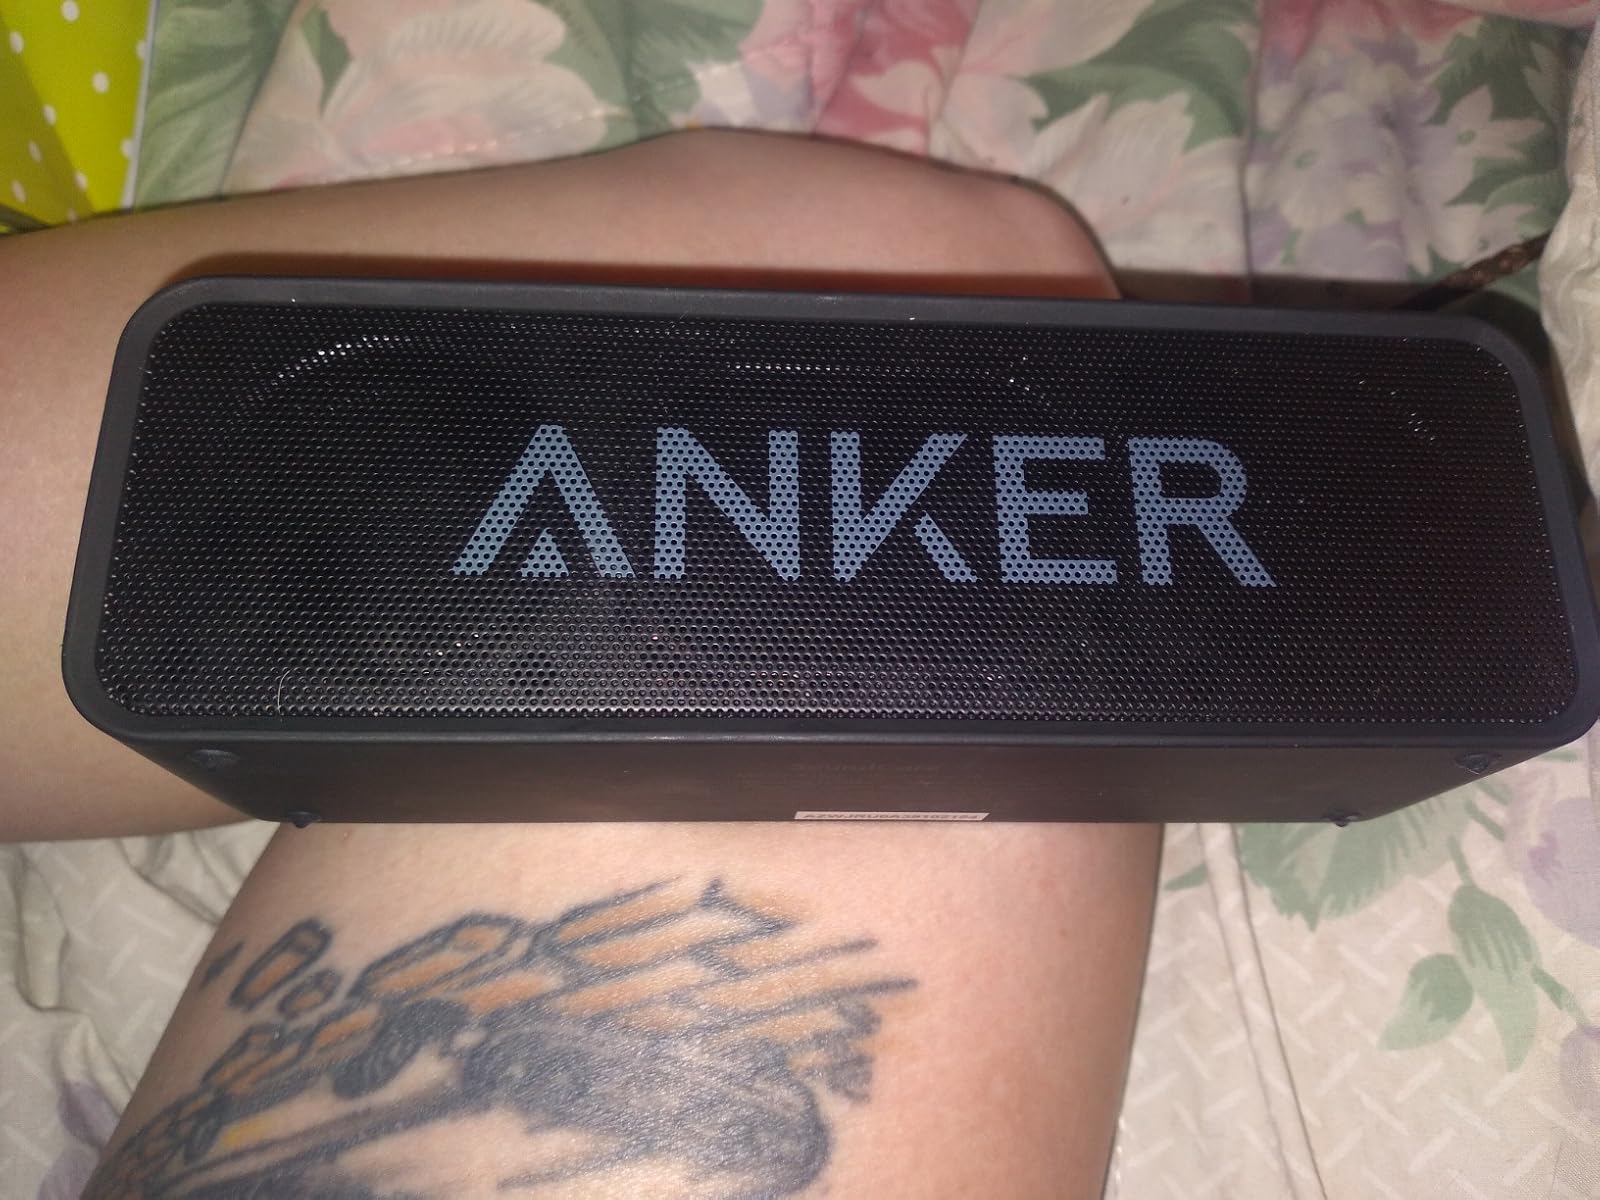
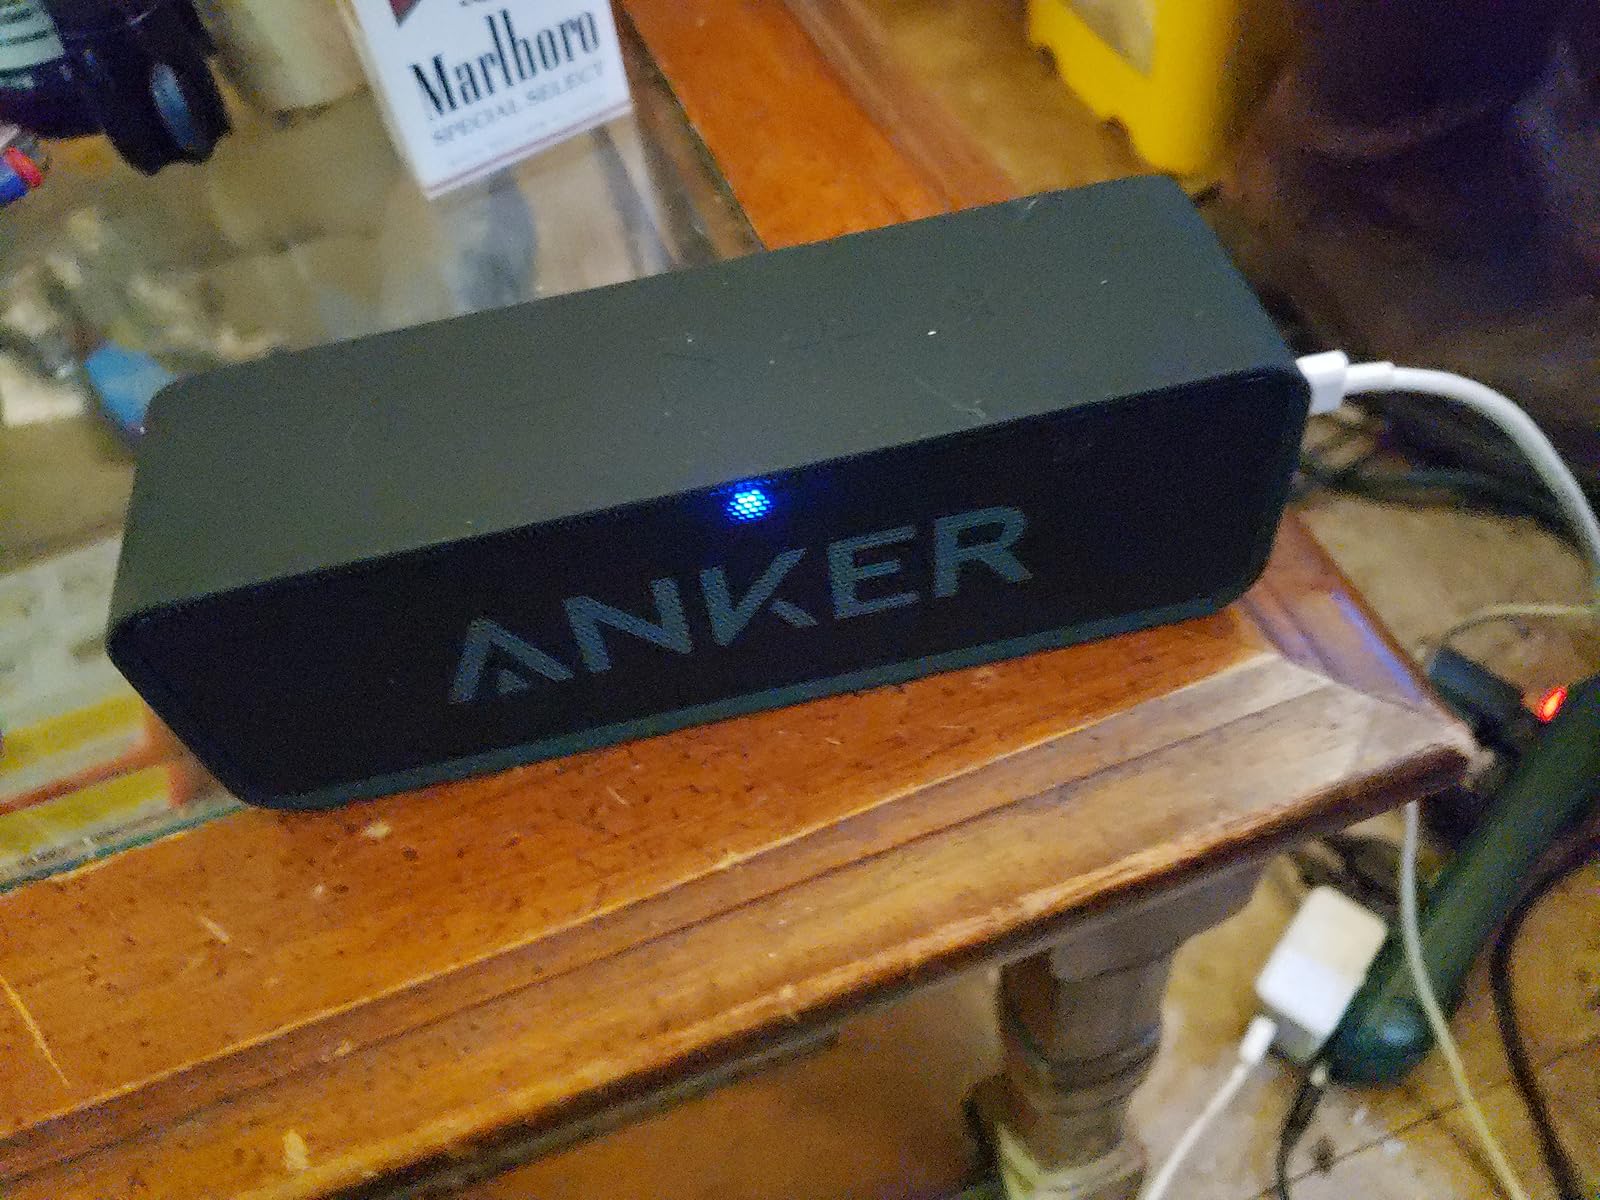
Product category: speaker
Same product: yes